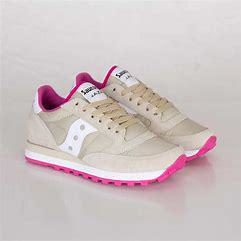
Brand: Saucony
Model: Jazz